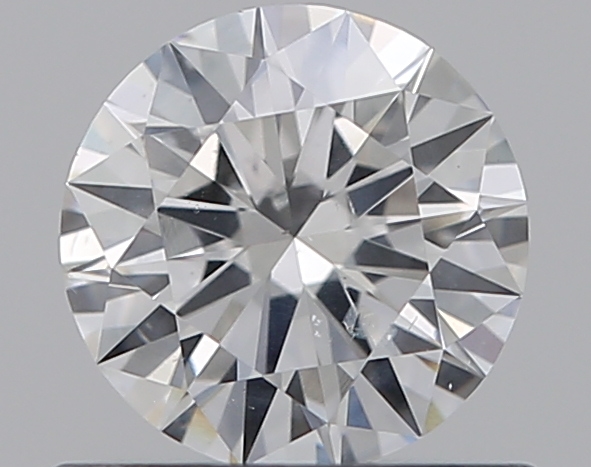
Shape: round
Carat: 0.53
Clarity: SI2
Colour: E
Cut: EX
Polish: EX
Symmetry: EX
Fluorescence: N
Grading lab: GIA
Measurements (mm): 5.29 x 5.31 x 3.16